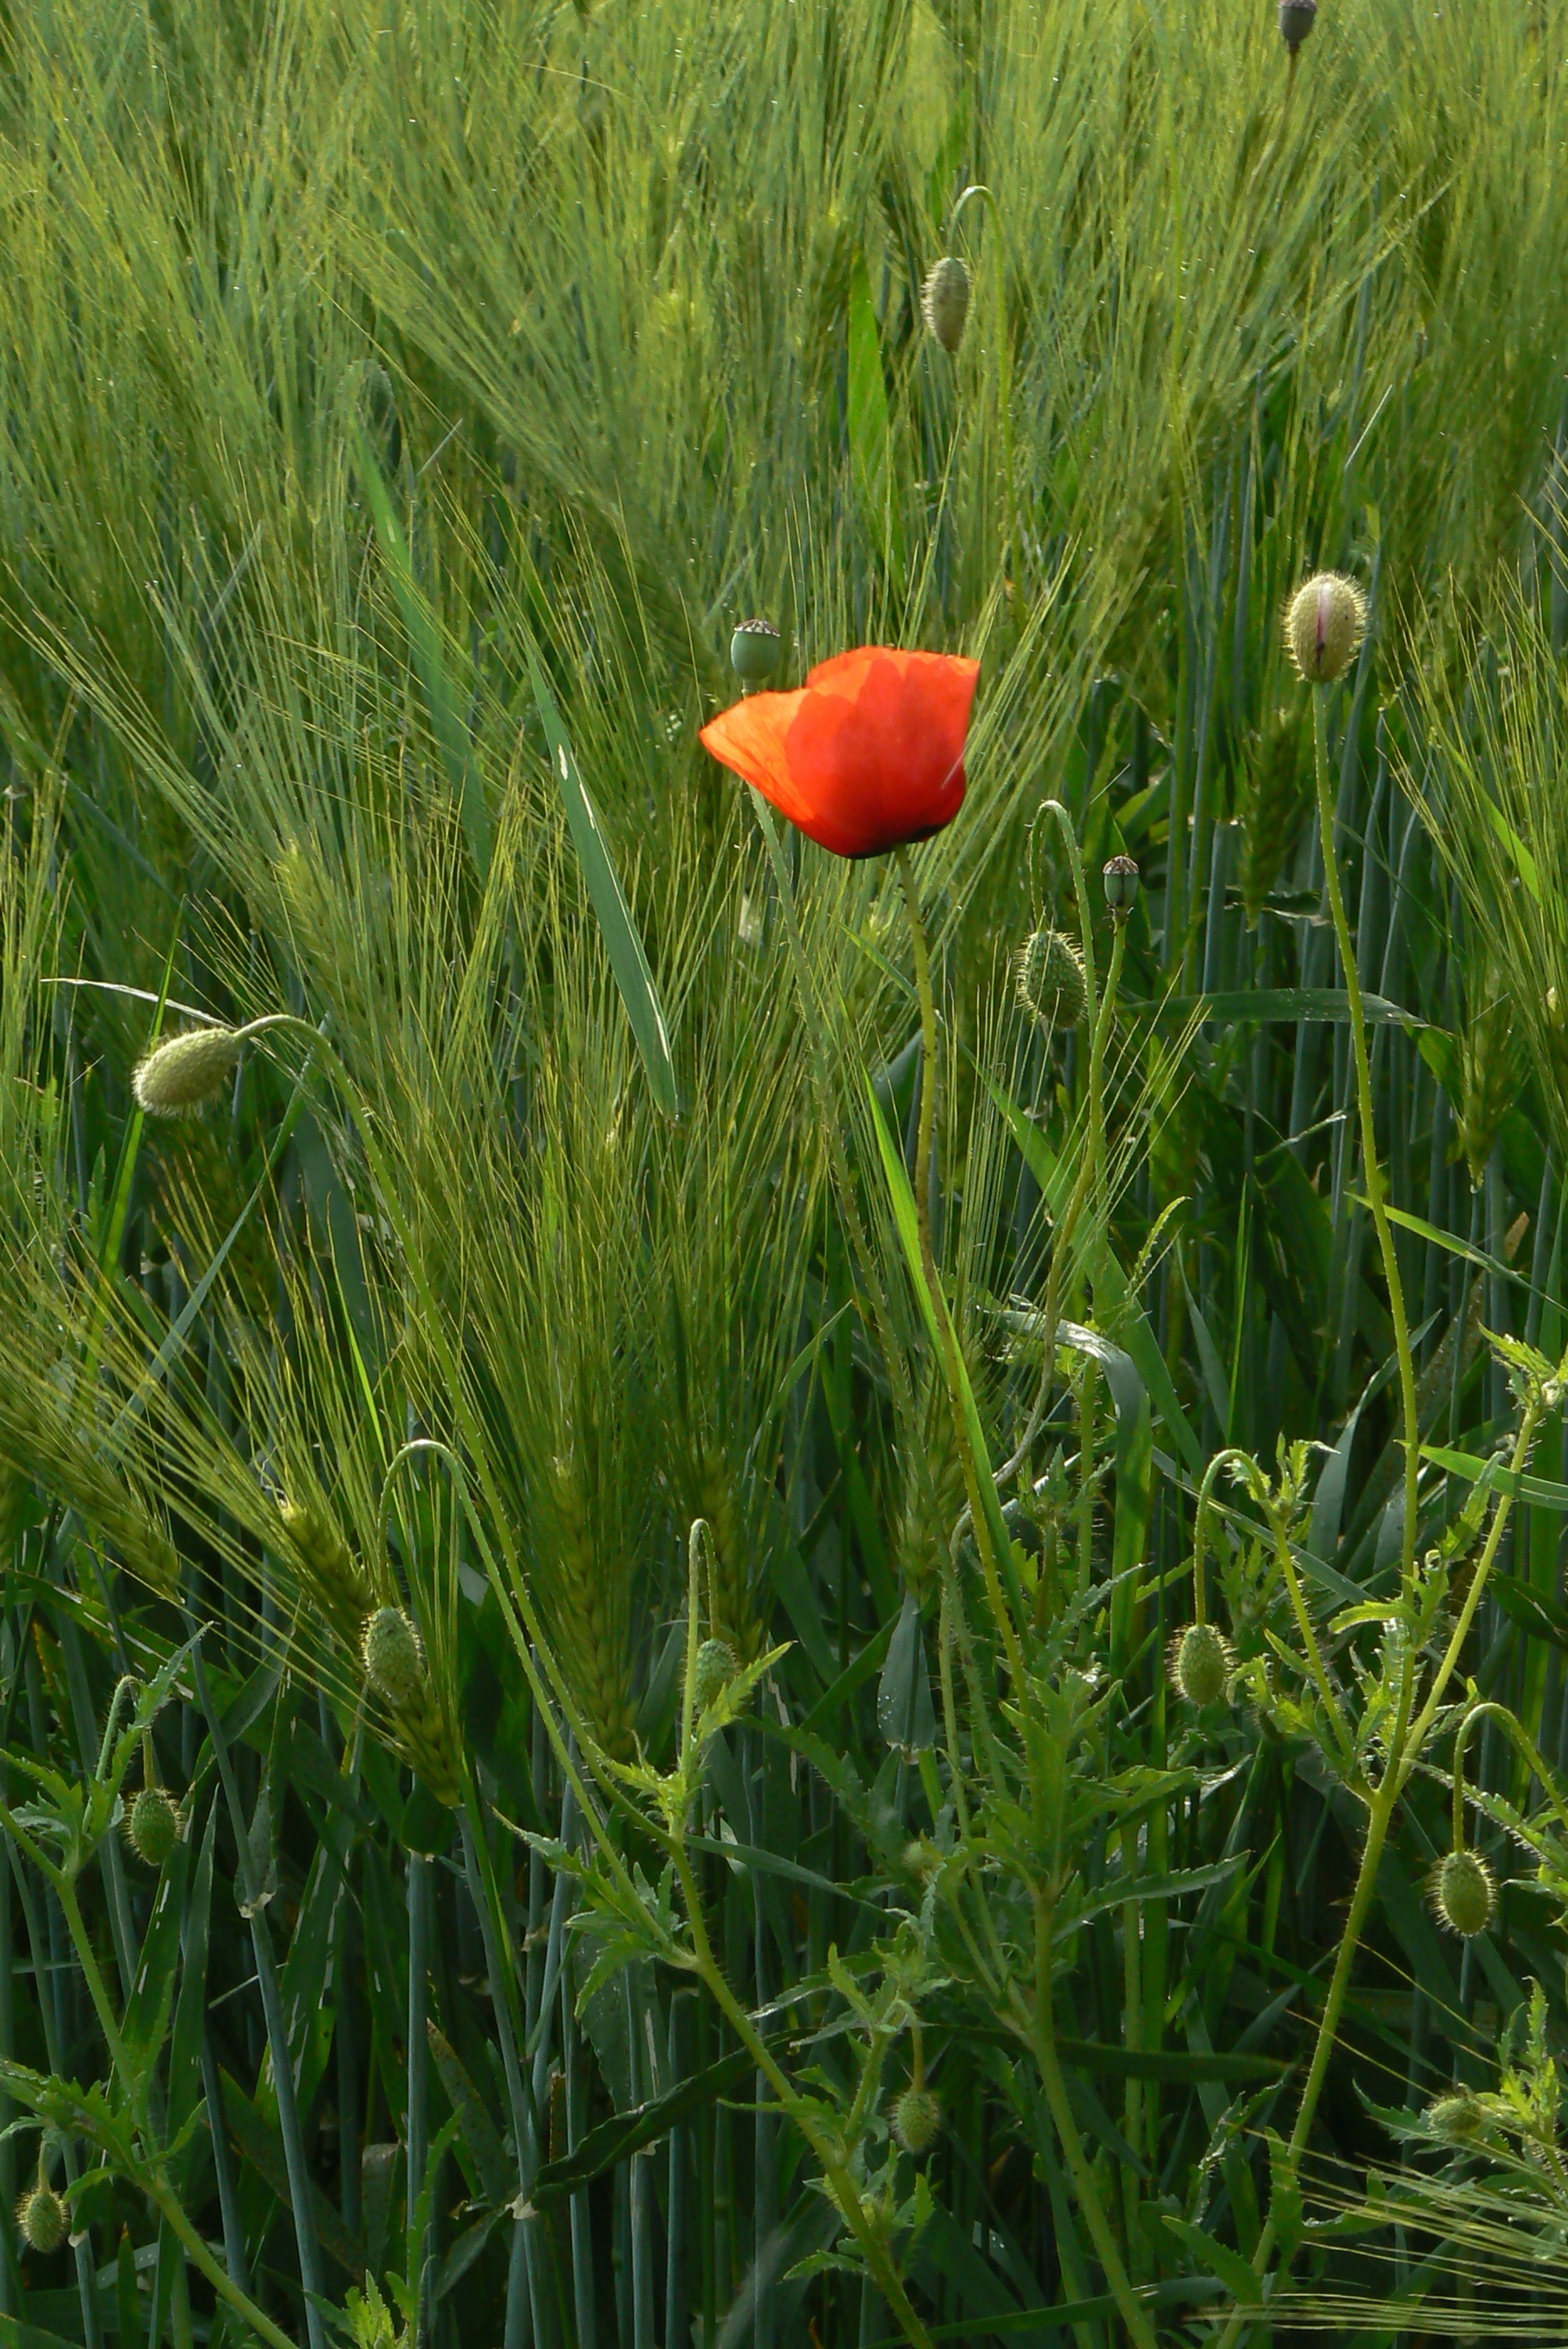
nature, grass, blossom, plant, field, lawn, meadow, prairie, flower, bloom, summer, green, agriculture, flora, wildflower, poppy flower, red poppy, grassland, poppy, habitat, flowering plant, natural environment, grass family, land plant